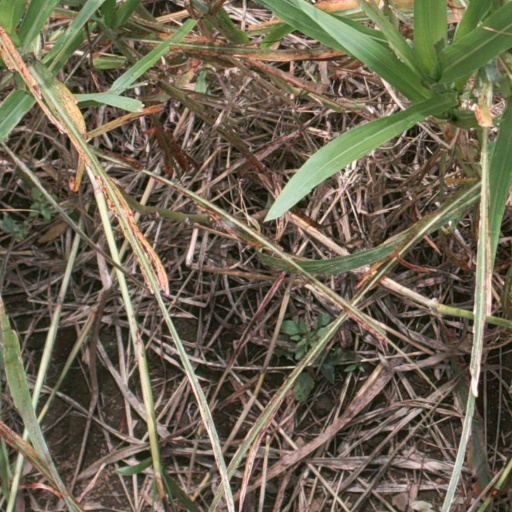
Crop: sorghum